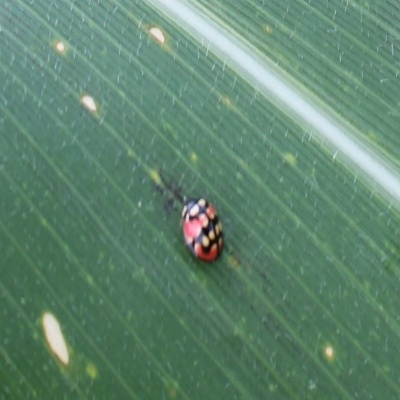
Crop: Maize
Condition: leaf beetle